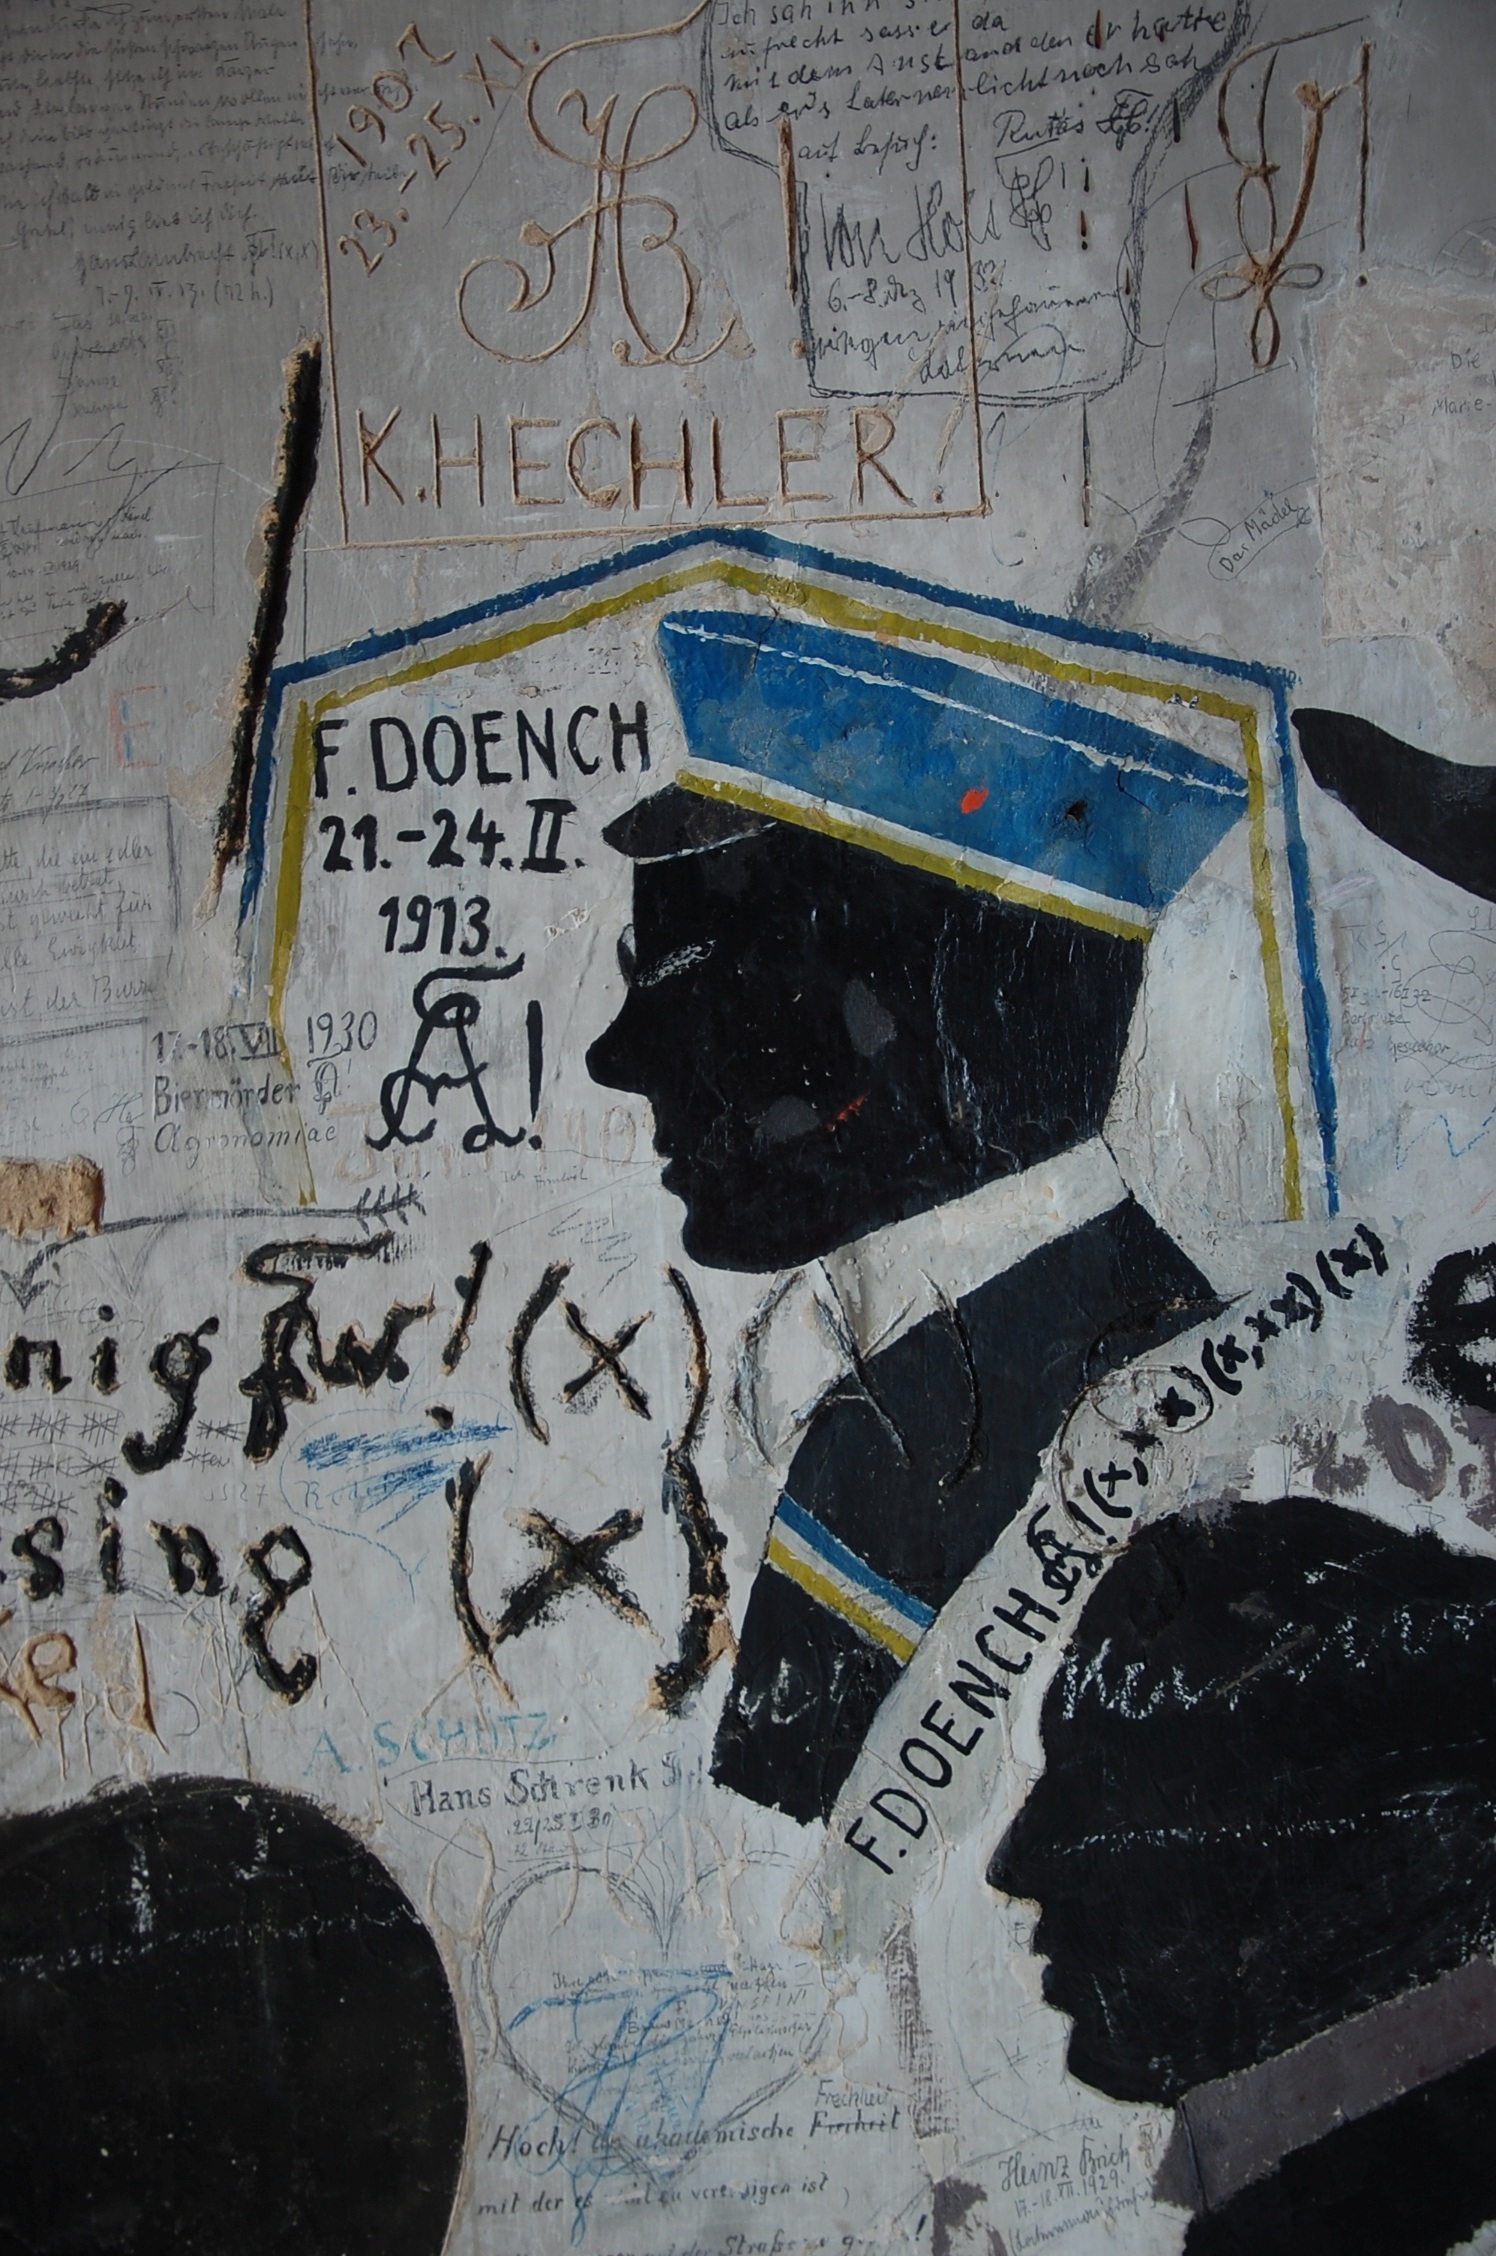
wall, black, graffiti, street art, art, detention, g ttingen, student time